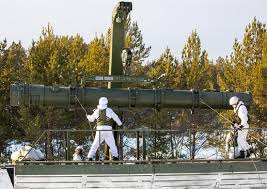
Label: Air Defense